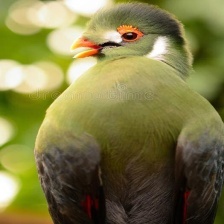
Species: GUINEA TURACO
Scientific name: TAURACO PERSA